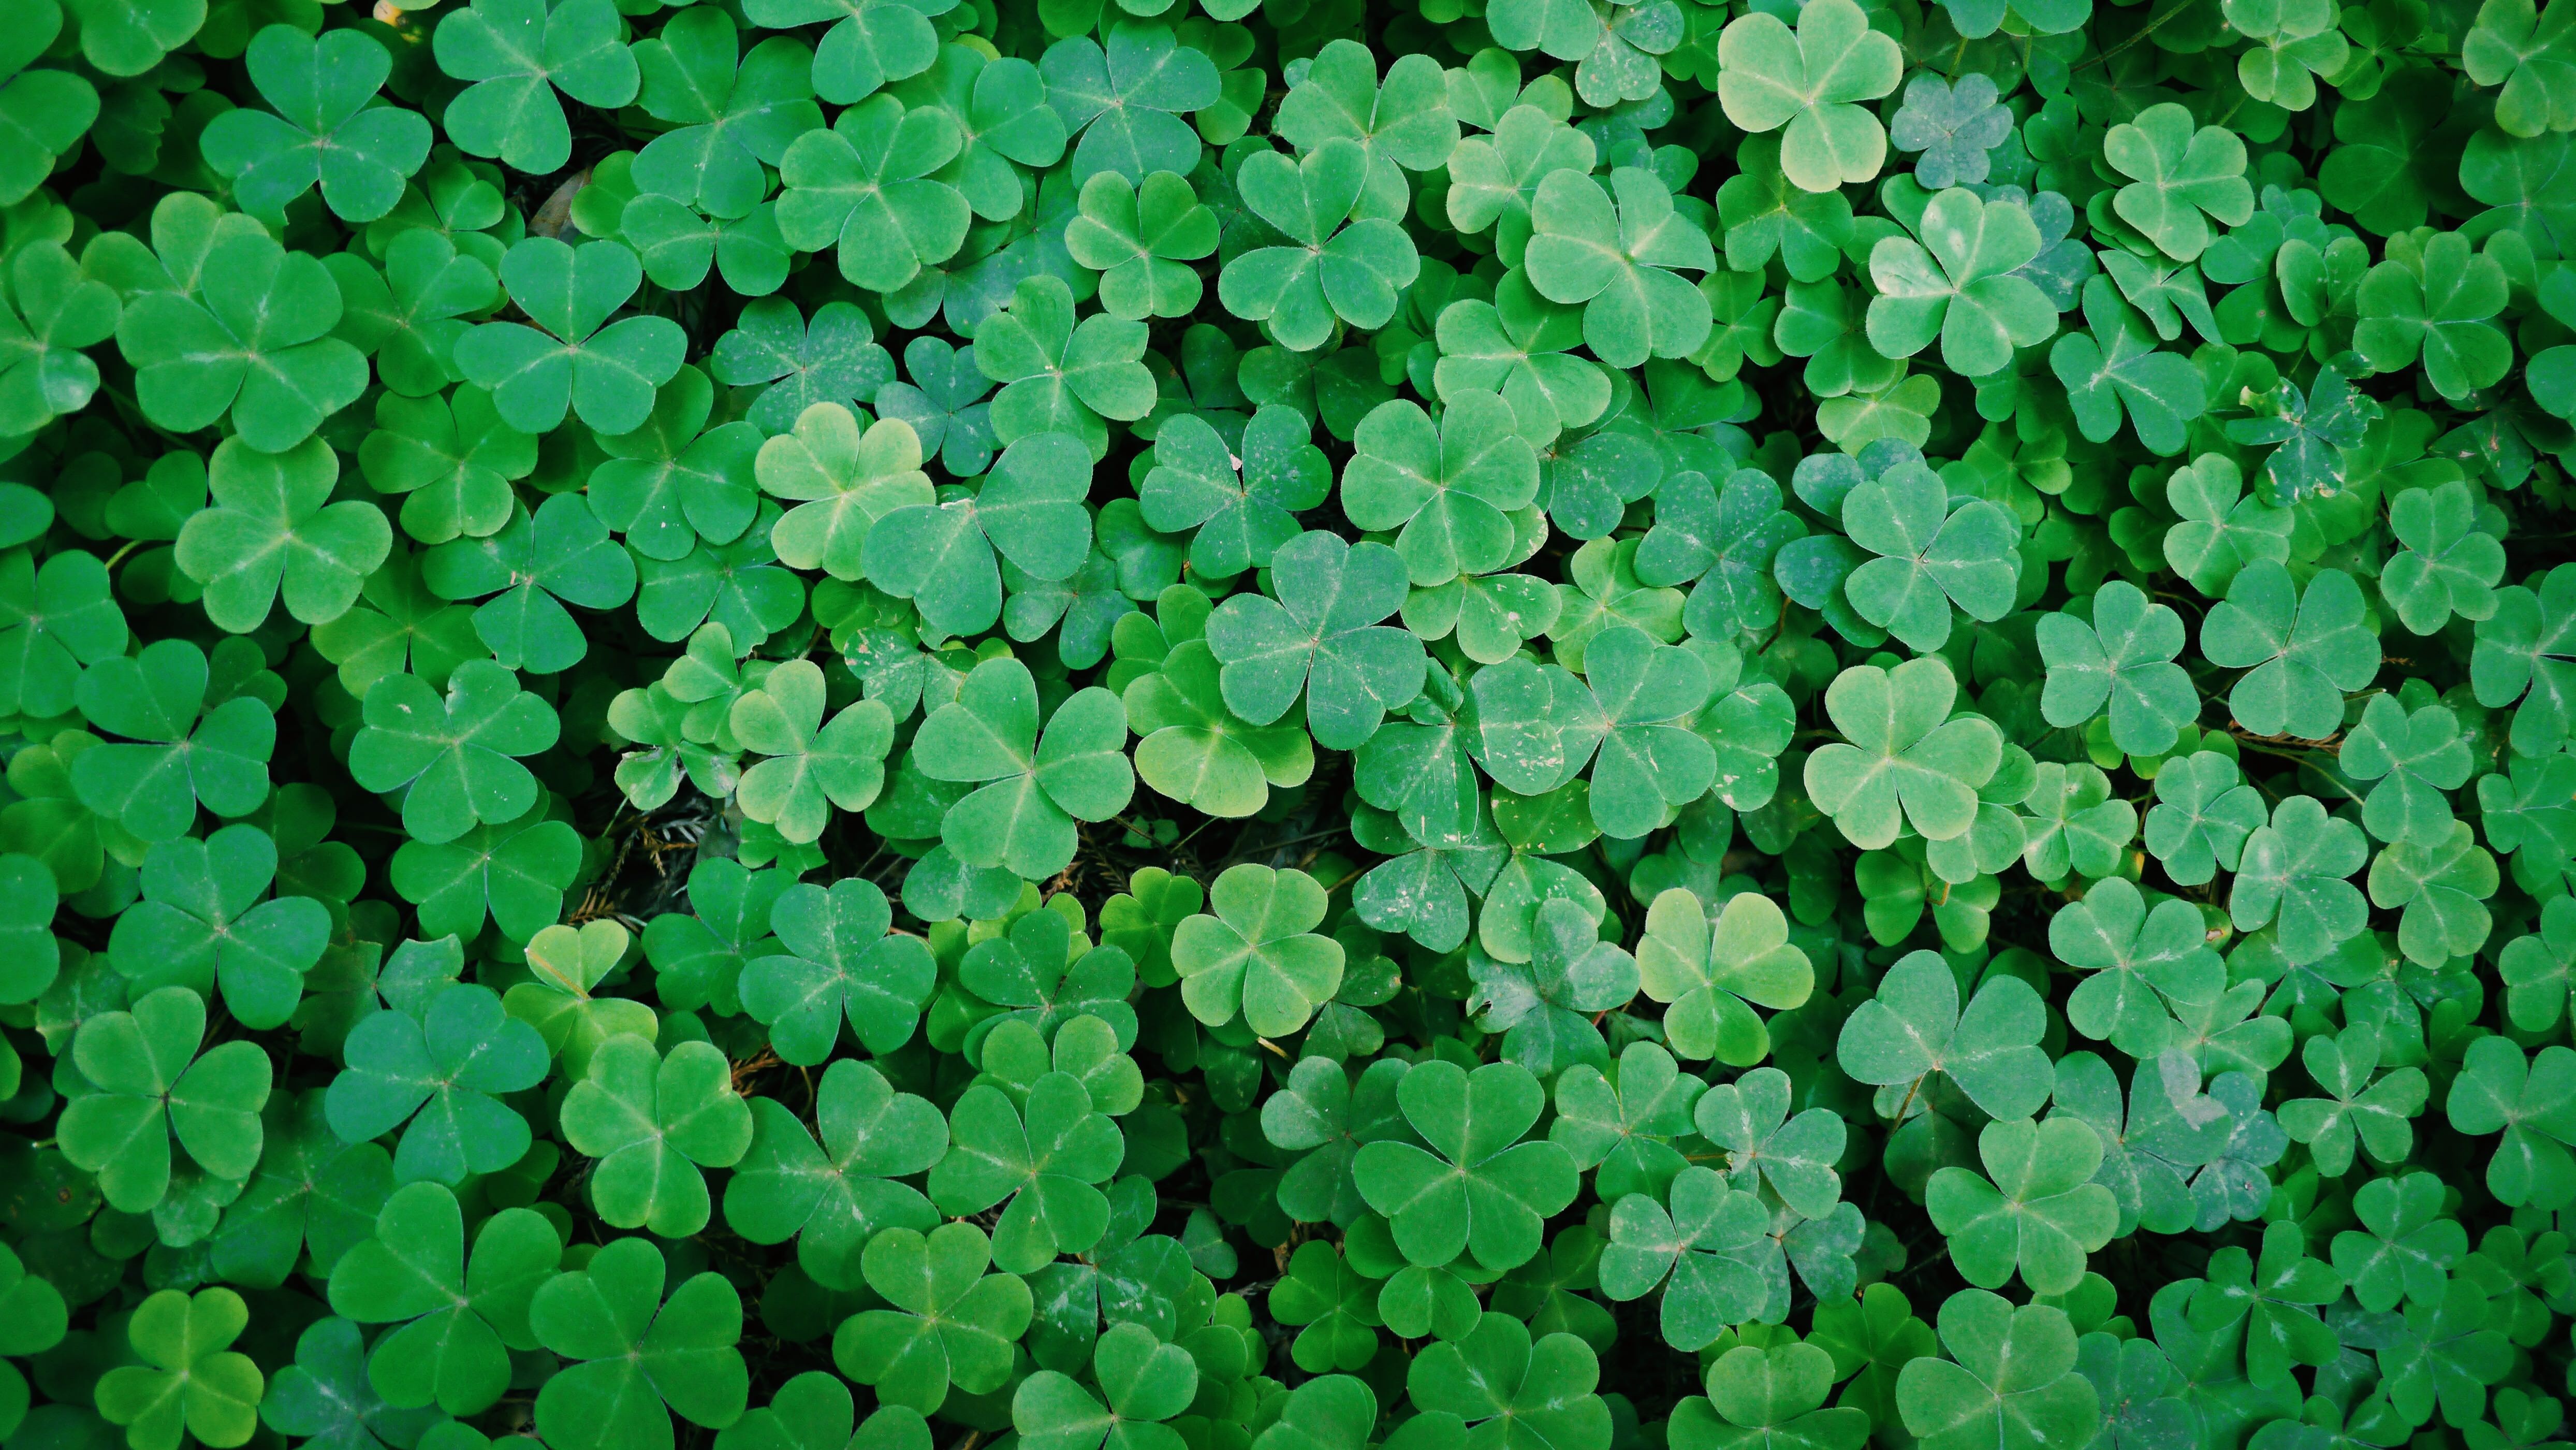
grass, plant, leaf, flower, land, green, clover, background, flowering plant, annual plant, land plant, centella, trifolieae